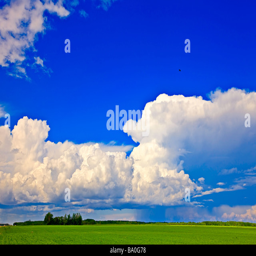
threatening storm clouds above the landscape